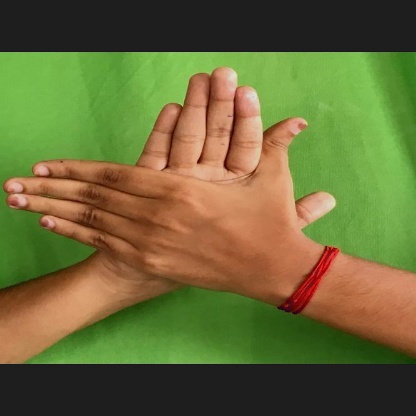
Mudra: Chakra